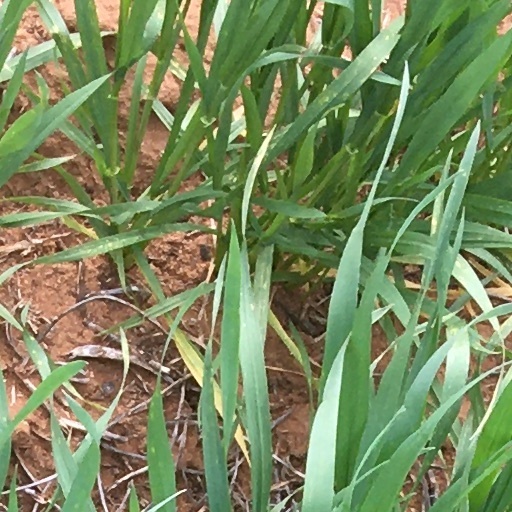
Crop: wheat